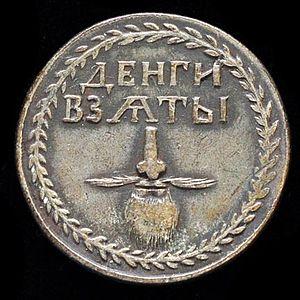
L'impôt sur la barbe est un ancien impôt, levé en Angleterre et Russie, et destiné à réguler l'apparence des hommes.